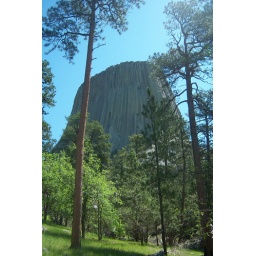
Here, Devil's Tower is seen, standing behind towering trees in Eastern Wyoming.